Light in painting

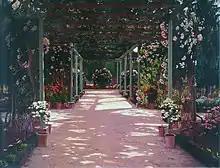
Oil painting: "El emparrado" (1914), by Santiago Rusiñol, private collection.

Light in painting plays a decisive role in the composition and structuring of the painting. Unlike in architecture and sculpture, where light is real, the light of the surrounding space, in painting light is represented, so it responds to the will of the artist both in its physical and aesthetic aspect. The painter determines the illumination of the painting, that is to say, the origin and incidence of the light, which marks the composition and expression of the image. In turn, the shadow provides solidity and volume, while it can generate dramatic effects of various kinds.